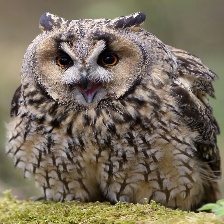
Species: LONG-EARED OWL
Scientific name: ASIO OTUS
ImageNet parent category: great_grey_owl